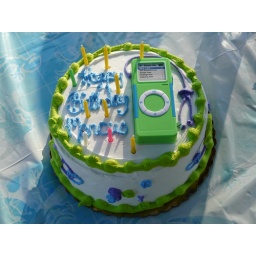
Marcus's Birthday party at my house in the backyard 4-11-10.He turned 11 on 4-14-10.That Ipod on the cake actually plays music.